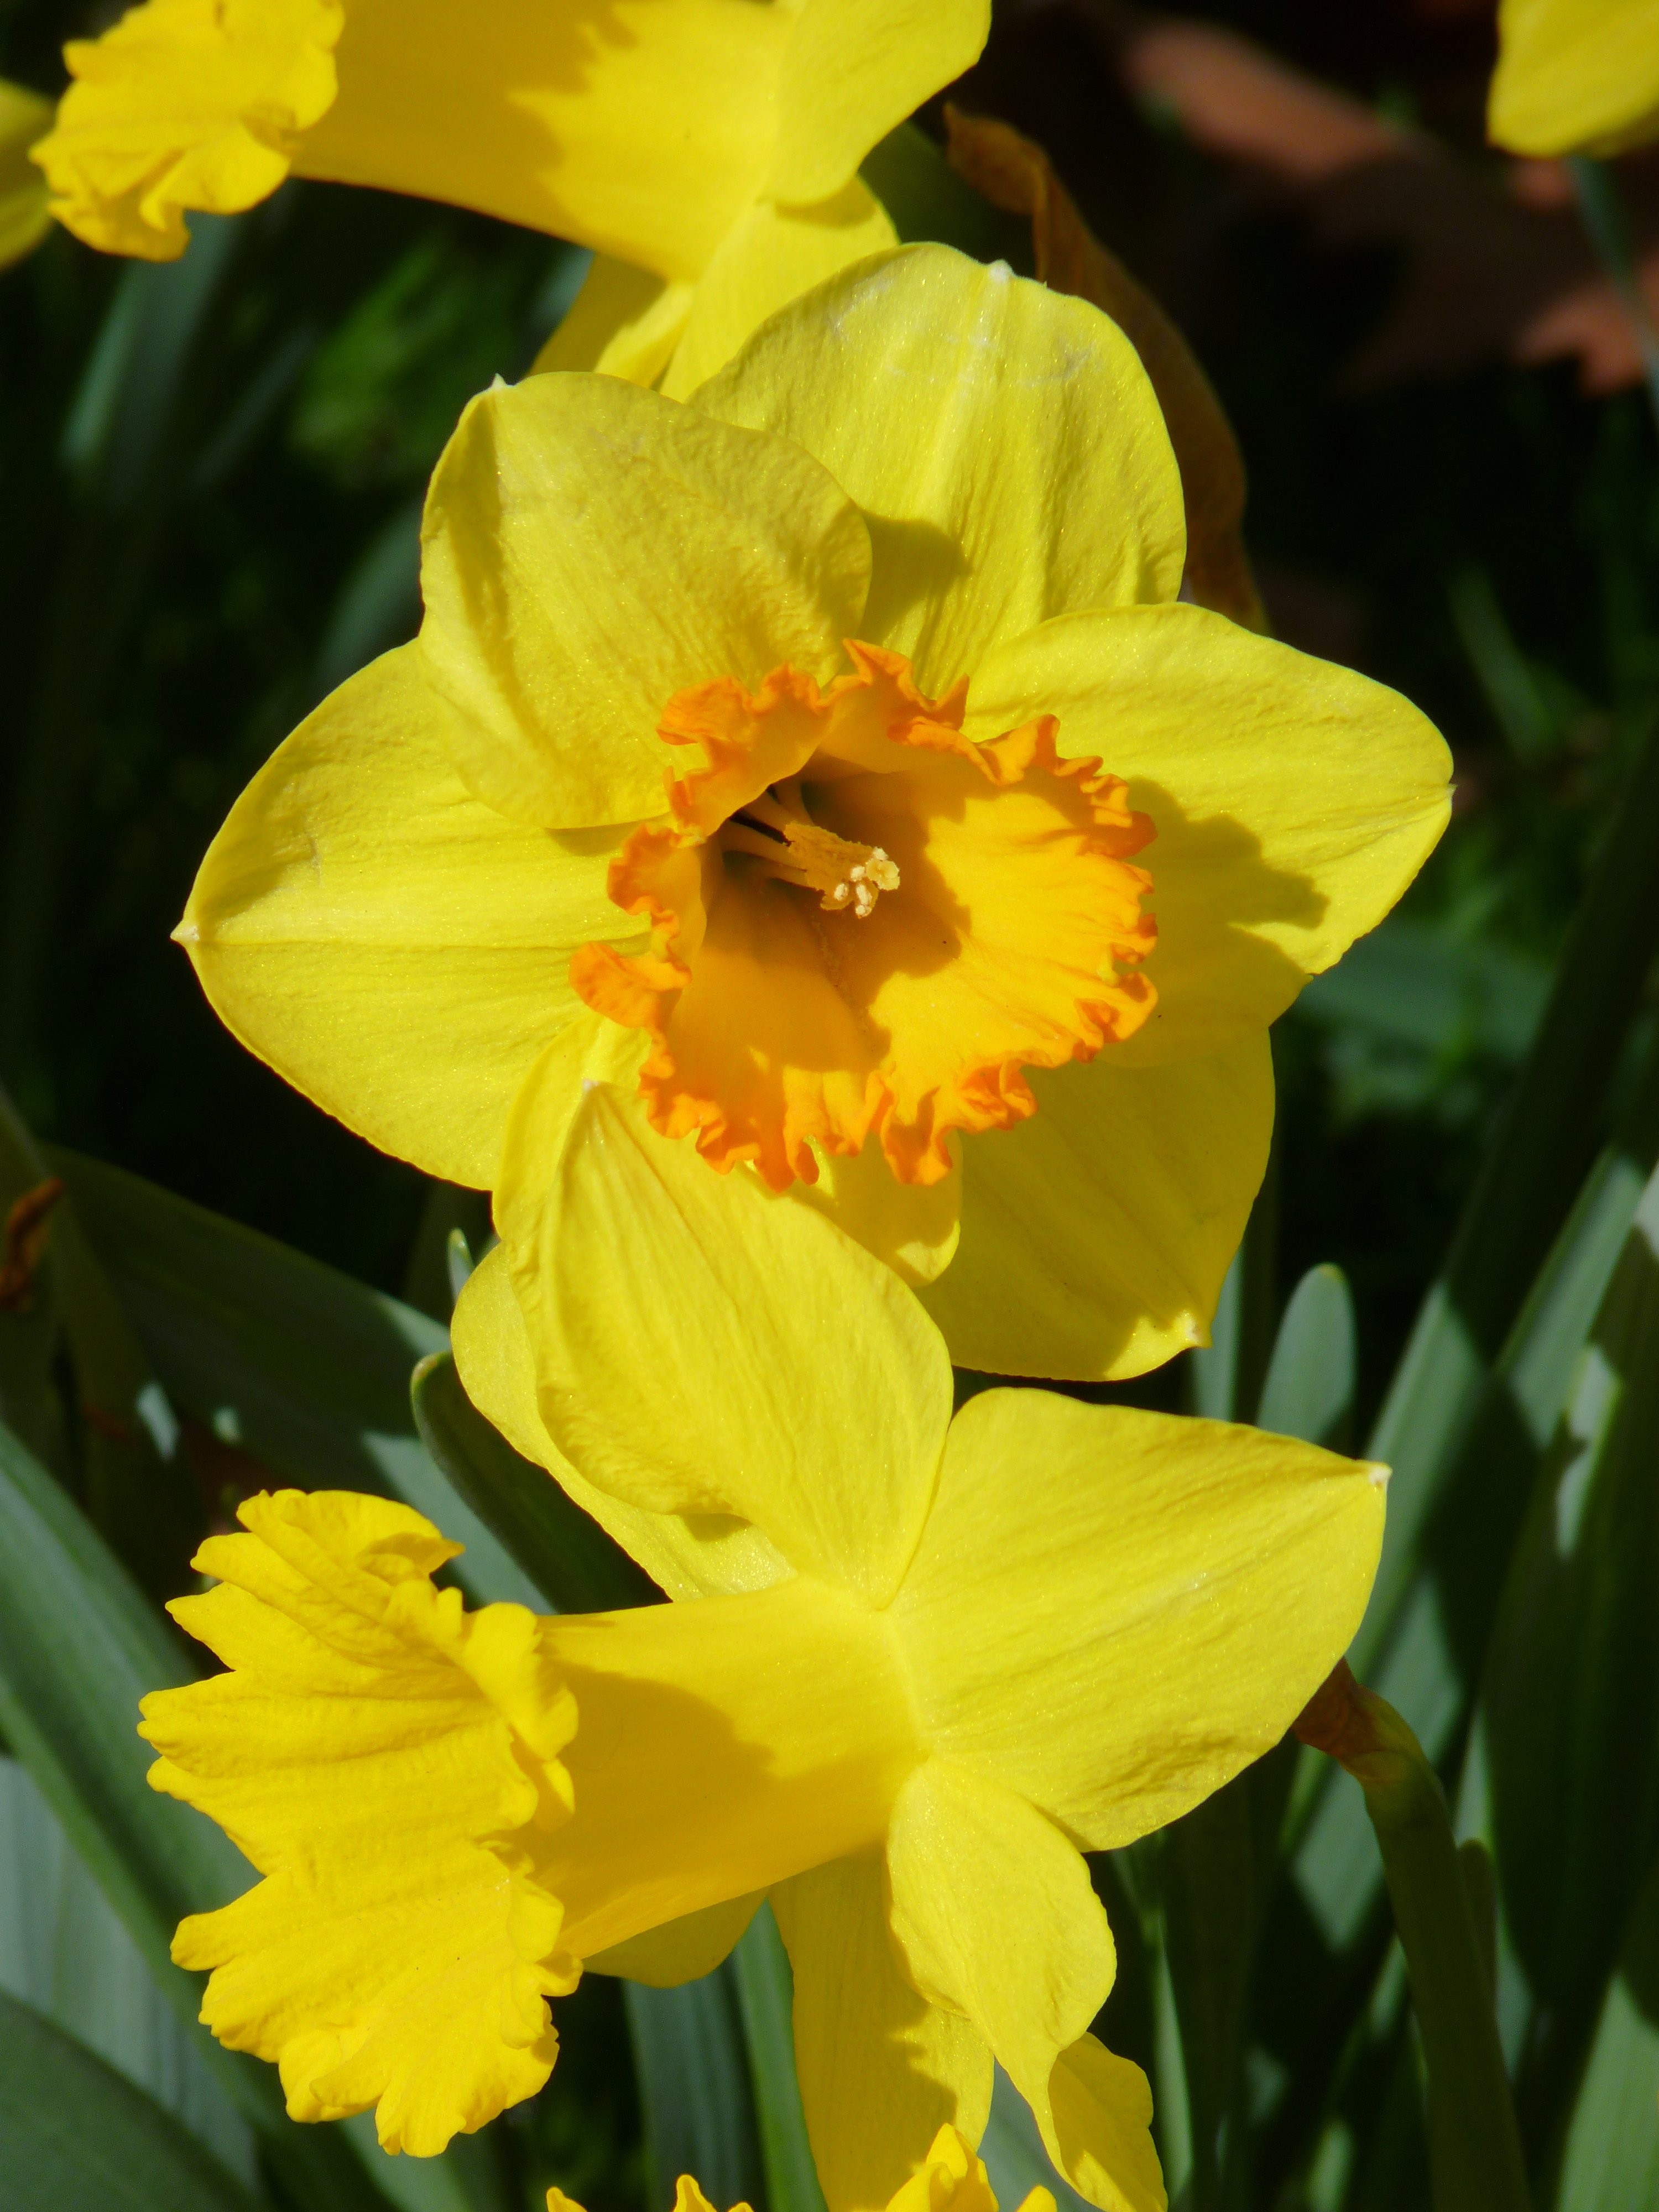
blossom, plant, flower, petal, bloom, spring, yellow, daffodil, flora, narcissus, macro photography, flowering plant, plant stem, land plant, large flowered evening primrose